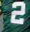
Number: 2